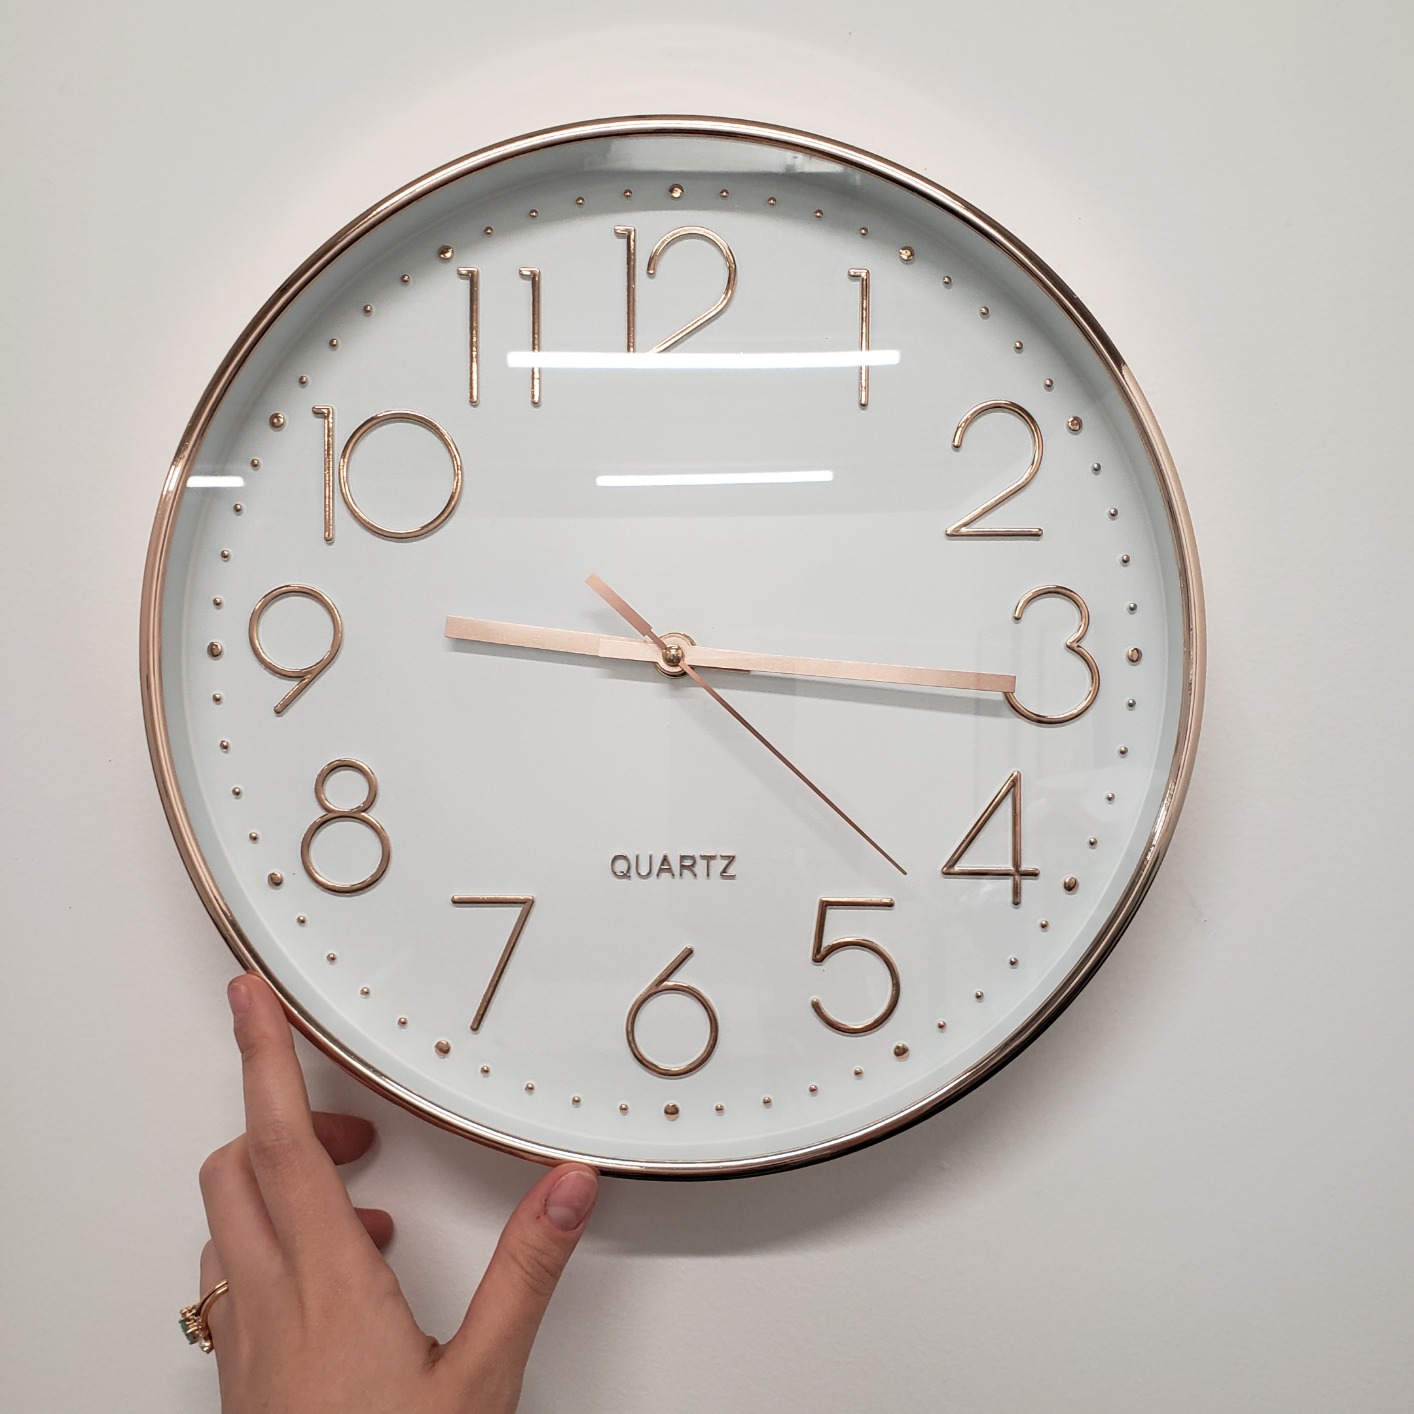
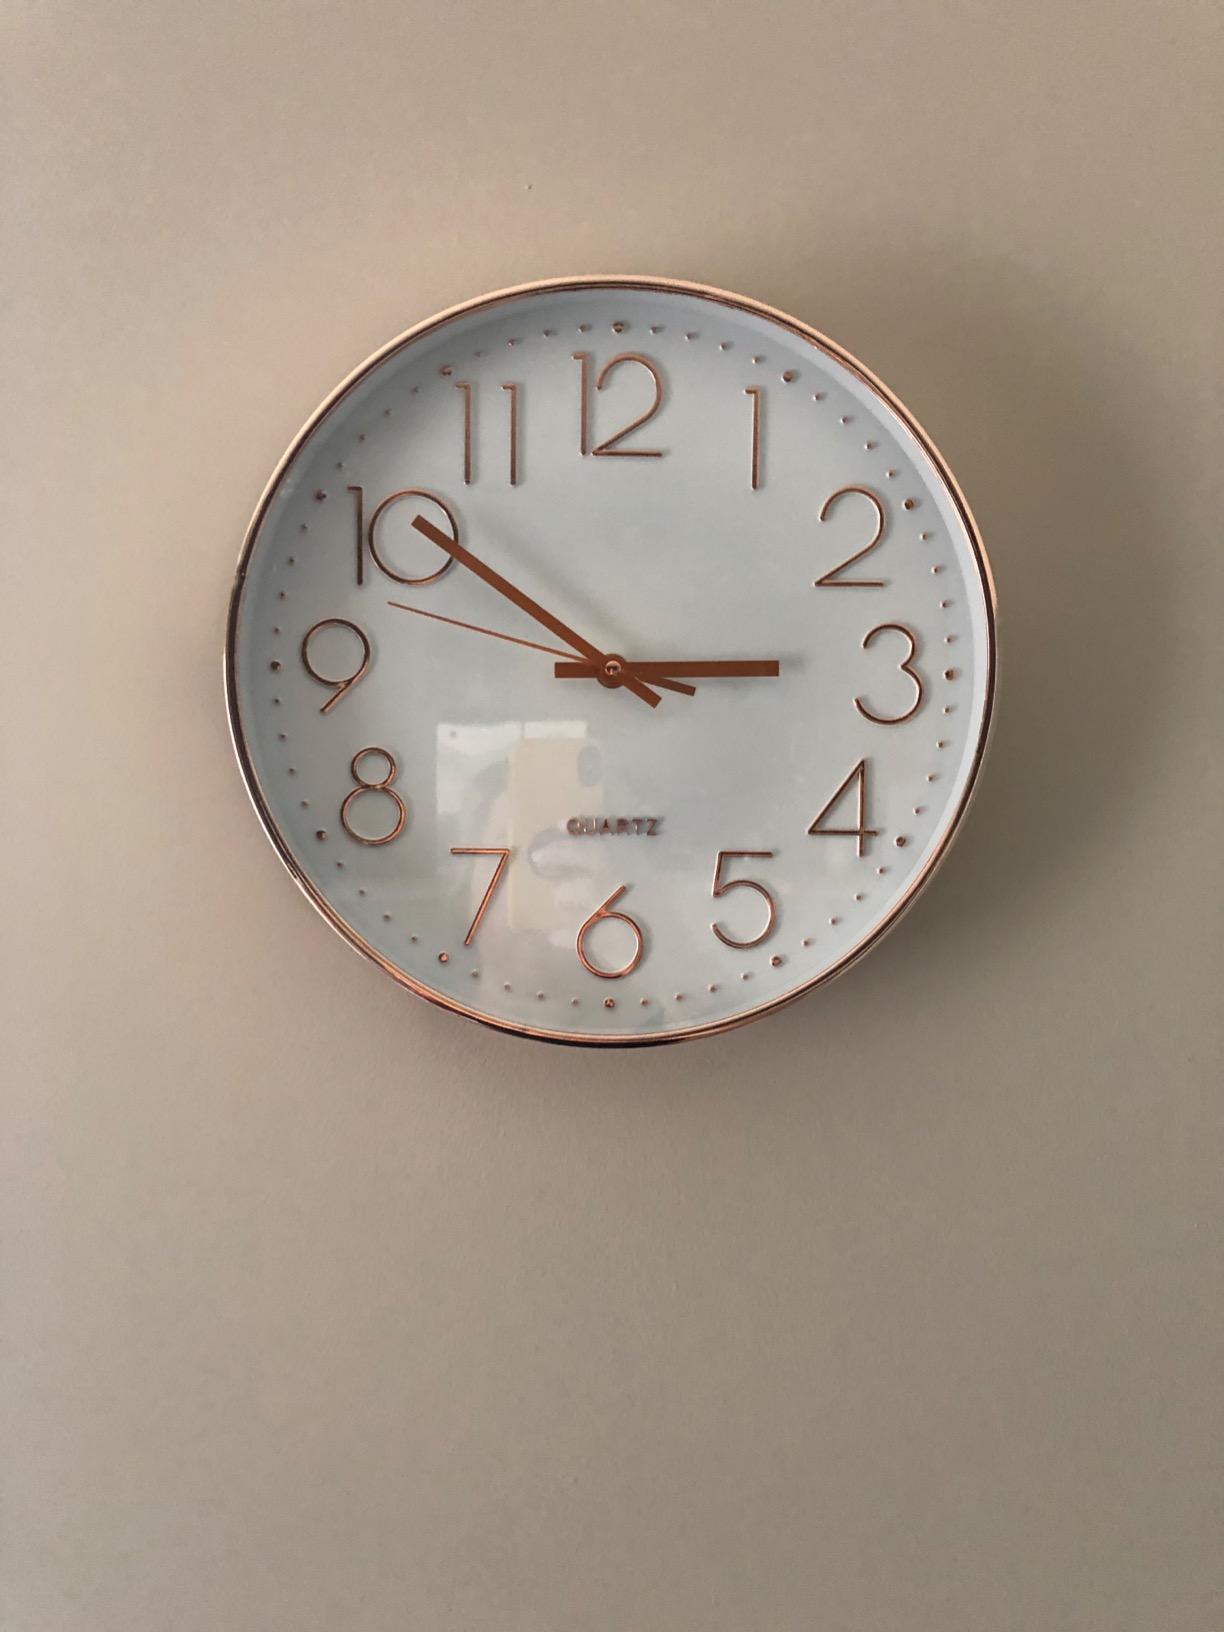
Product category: clock
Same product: yes